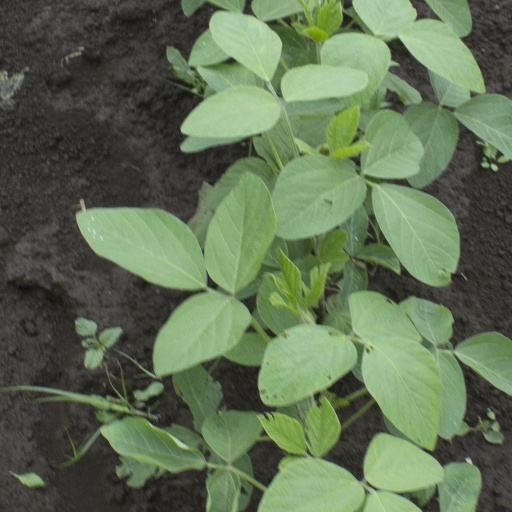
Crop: soybean